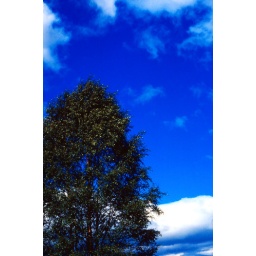
The sky over the tree